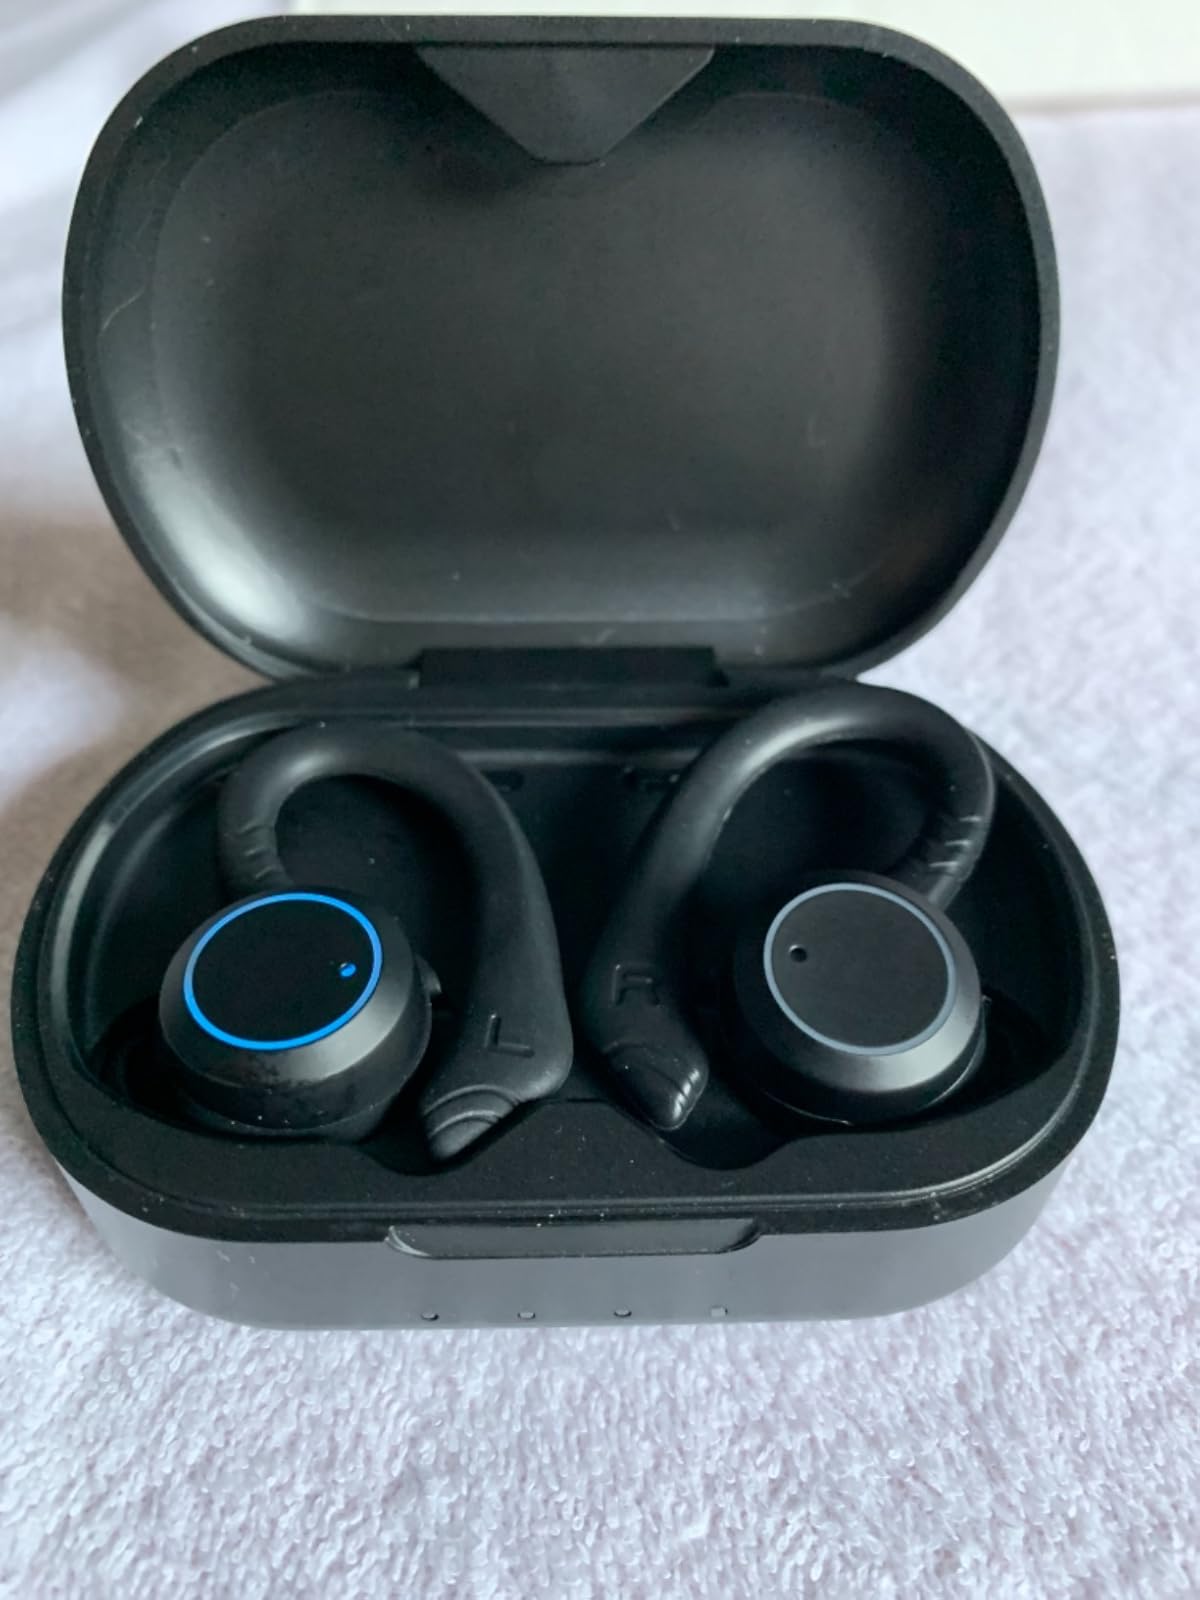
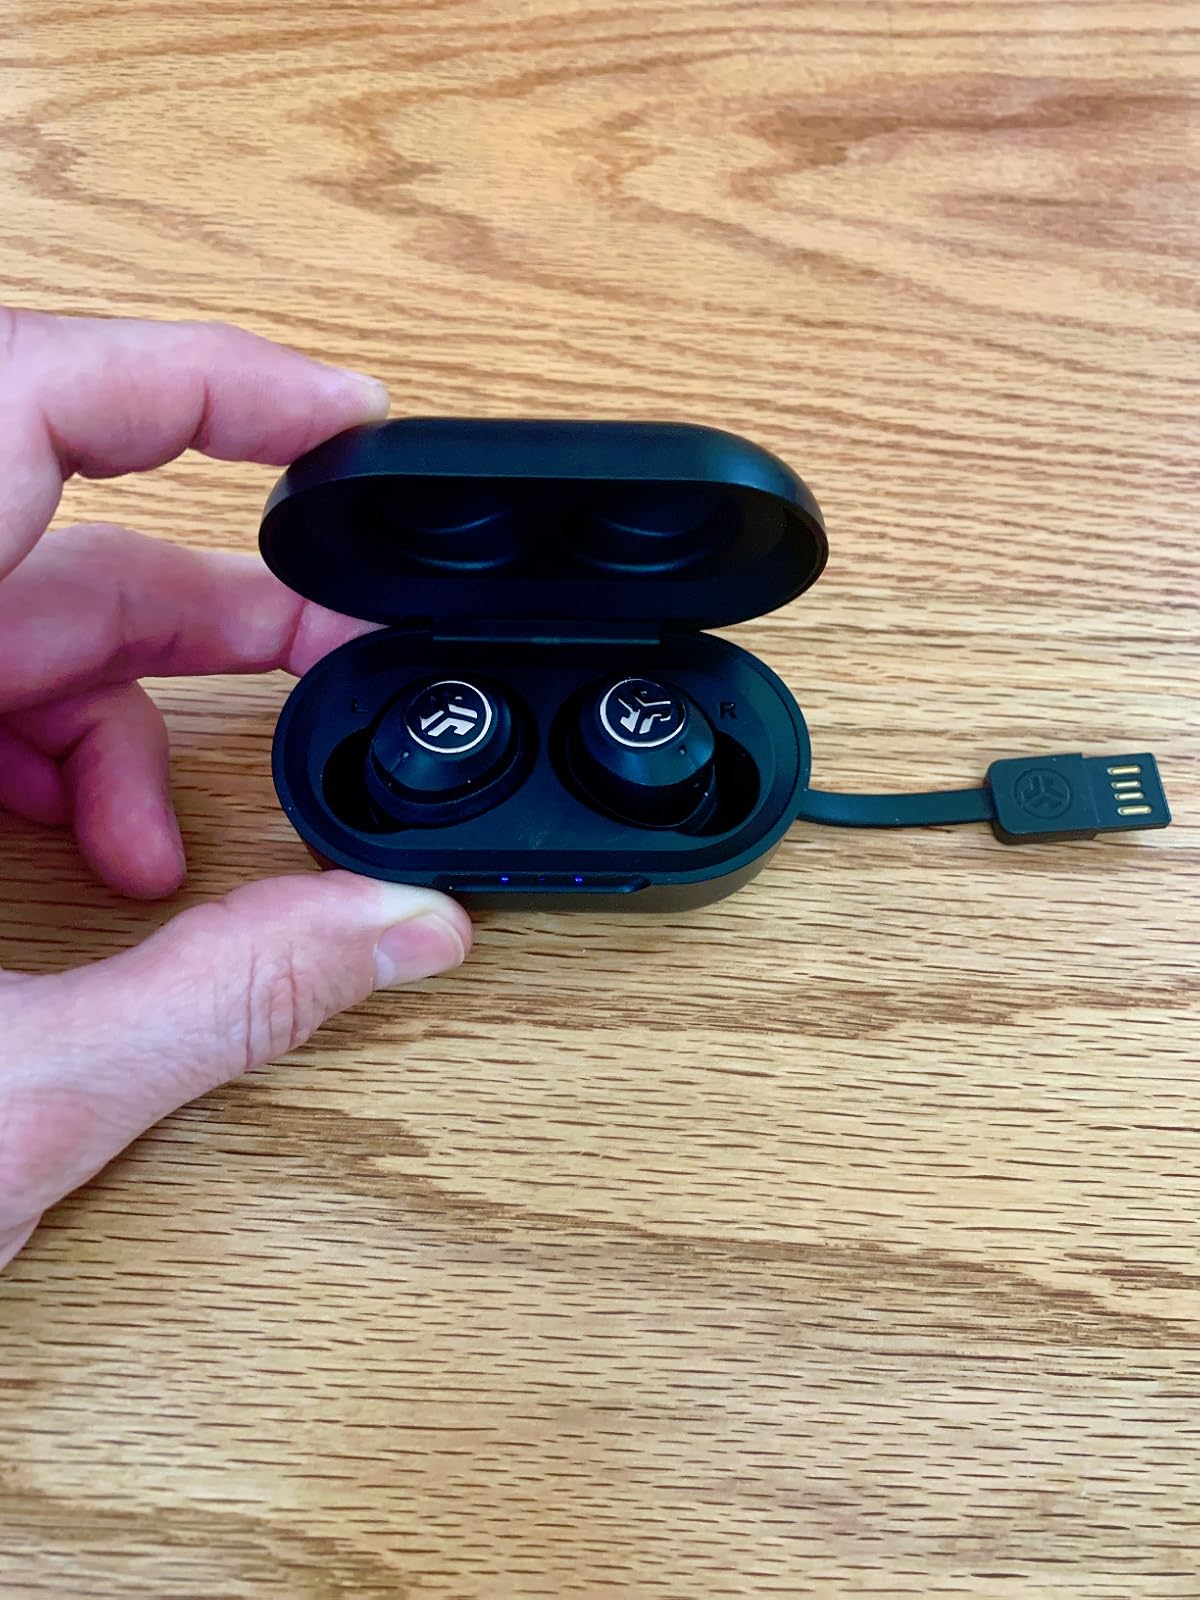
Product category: earbuds
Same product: no